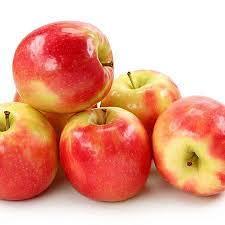
Label: apples